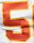
Number: 5